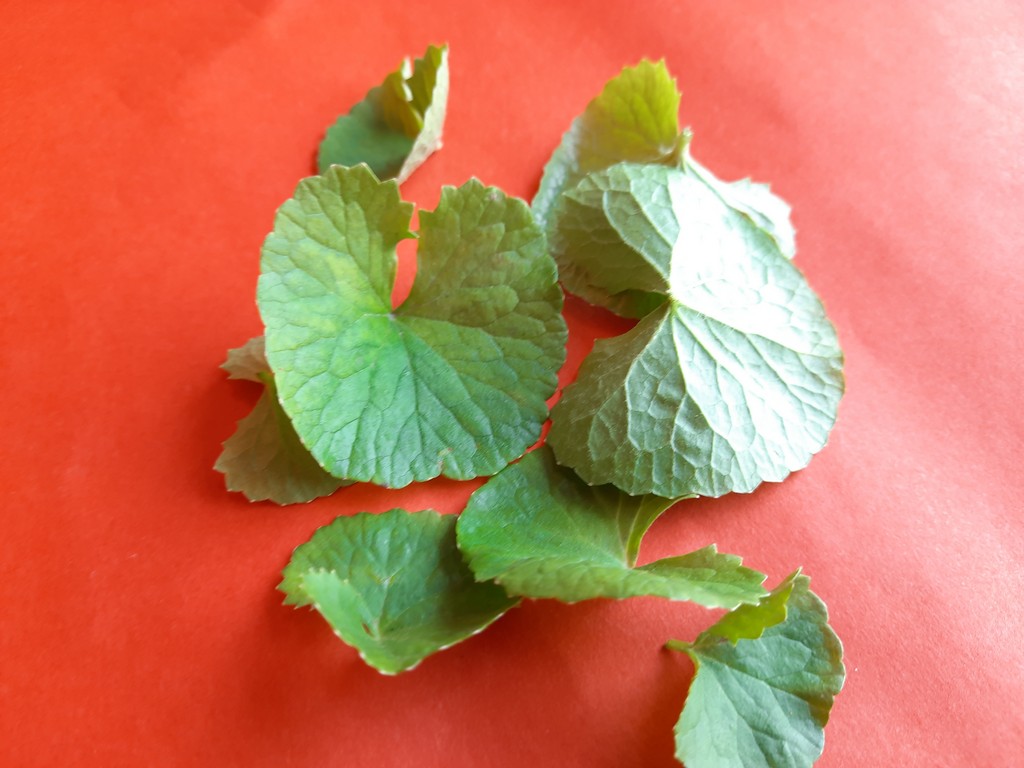
Label: Healthy